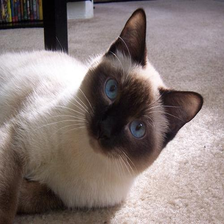
Species: cat
Breed: Siamese